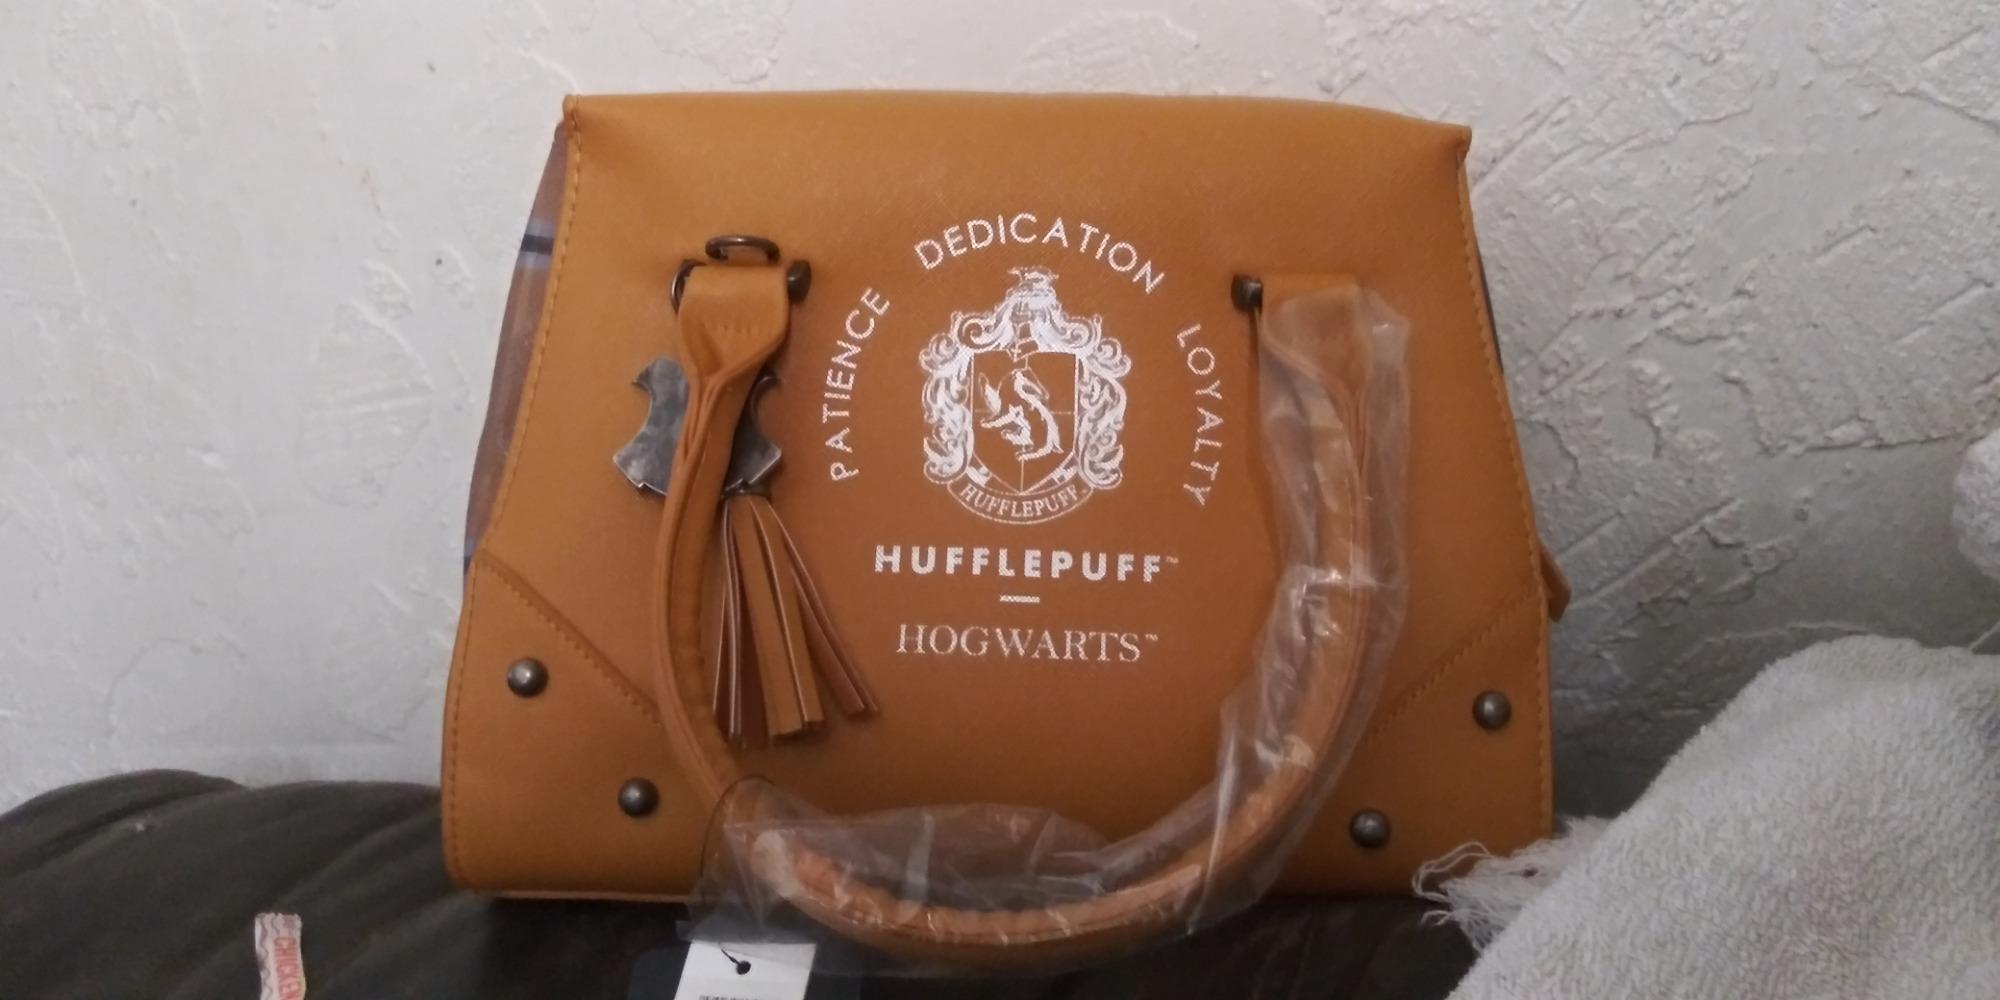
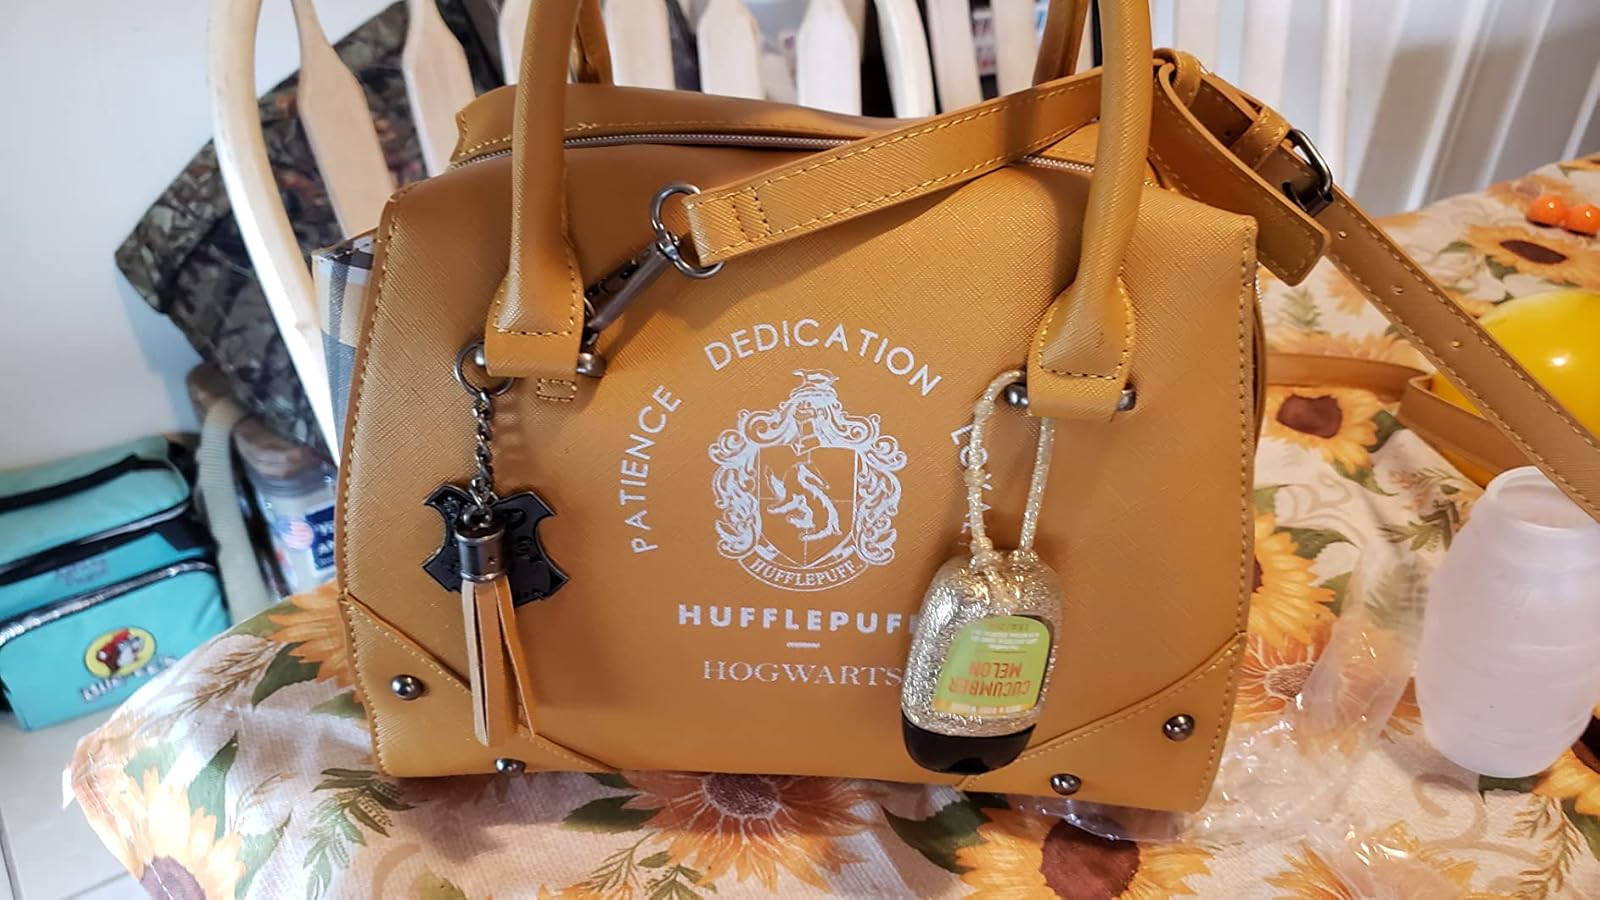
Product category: accessories_handbag
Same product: yes